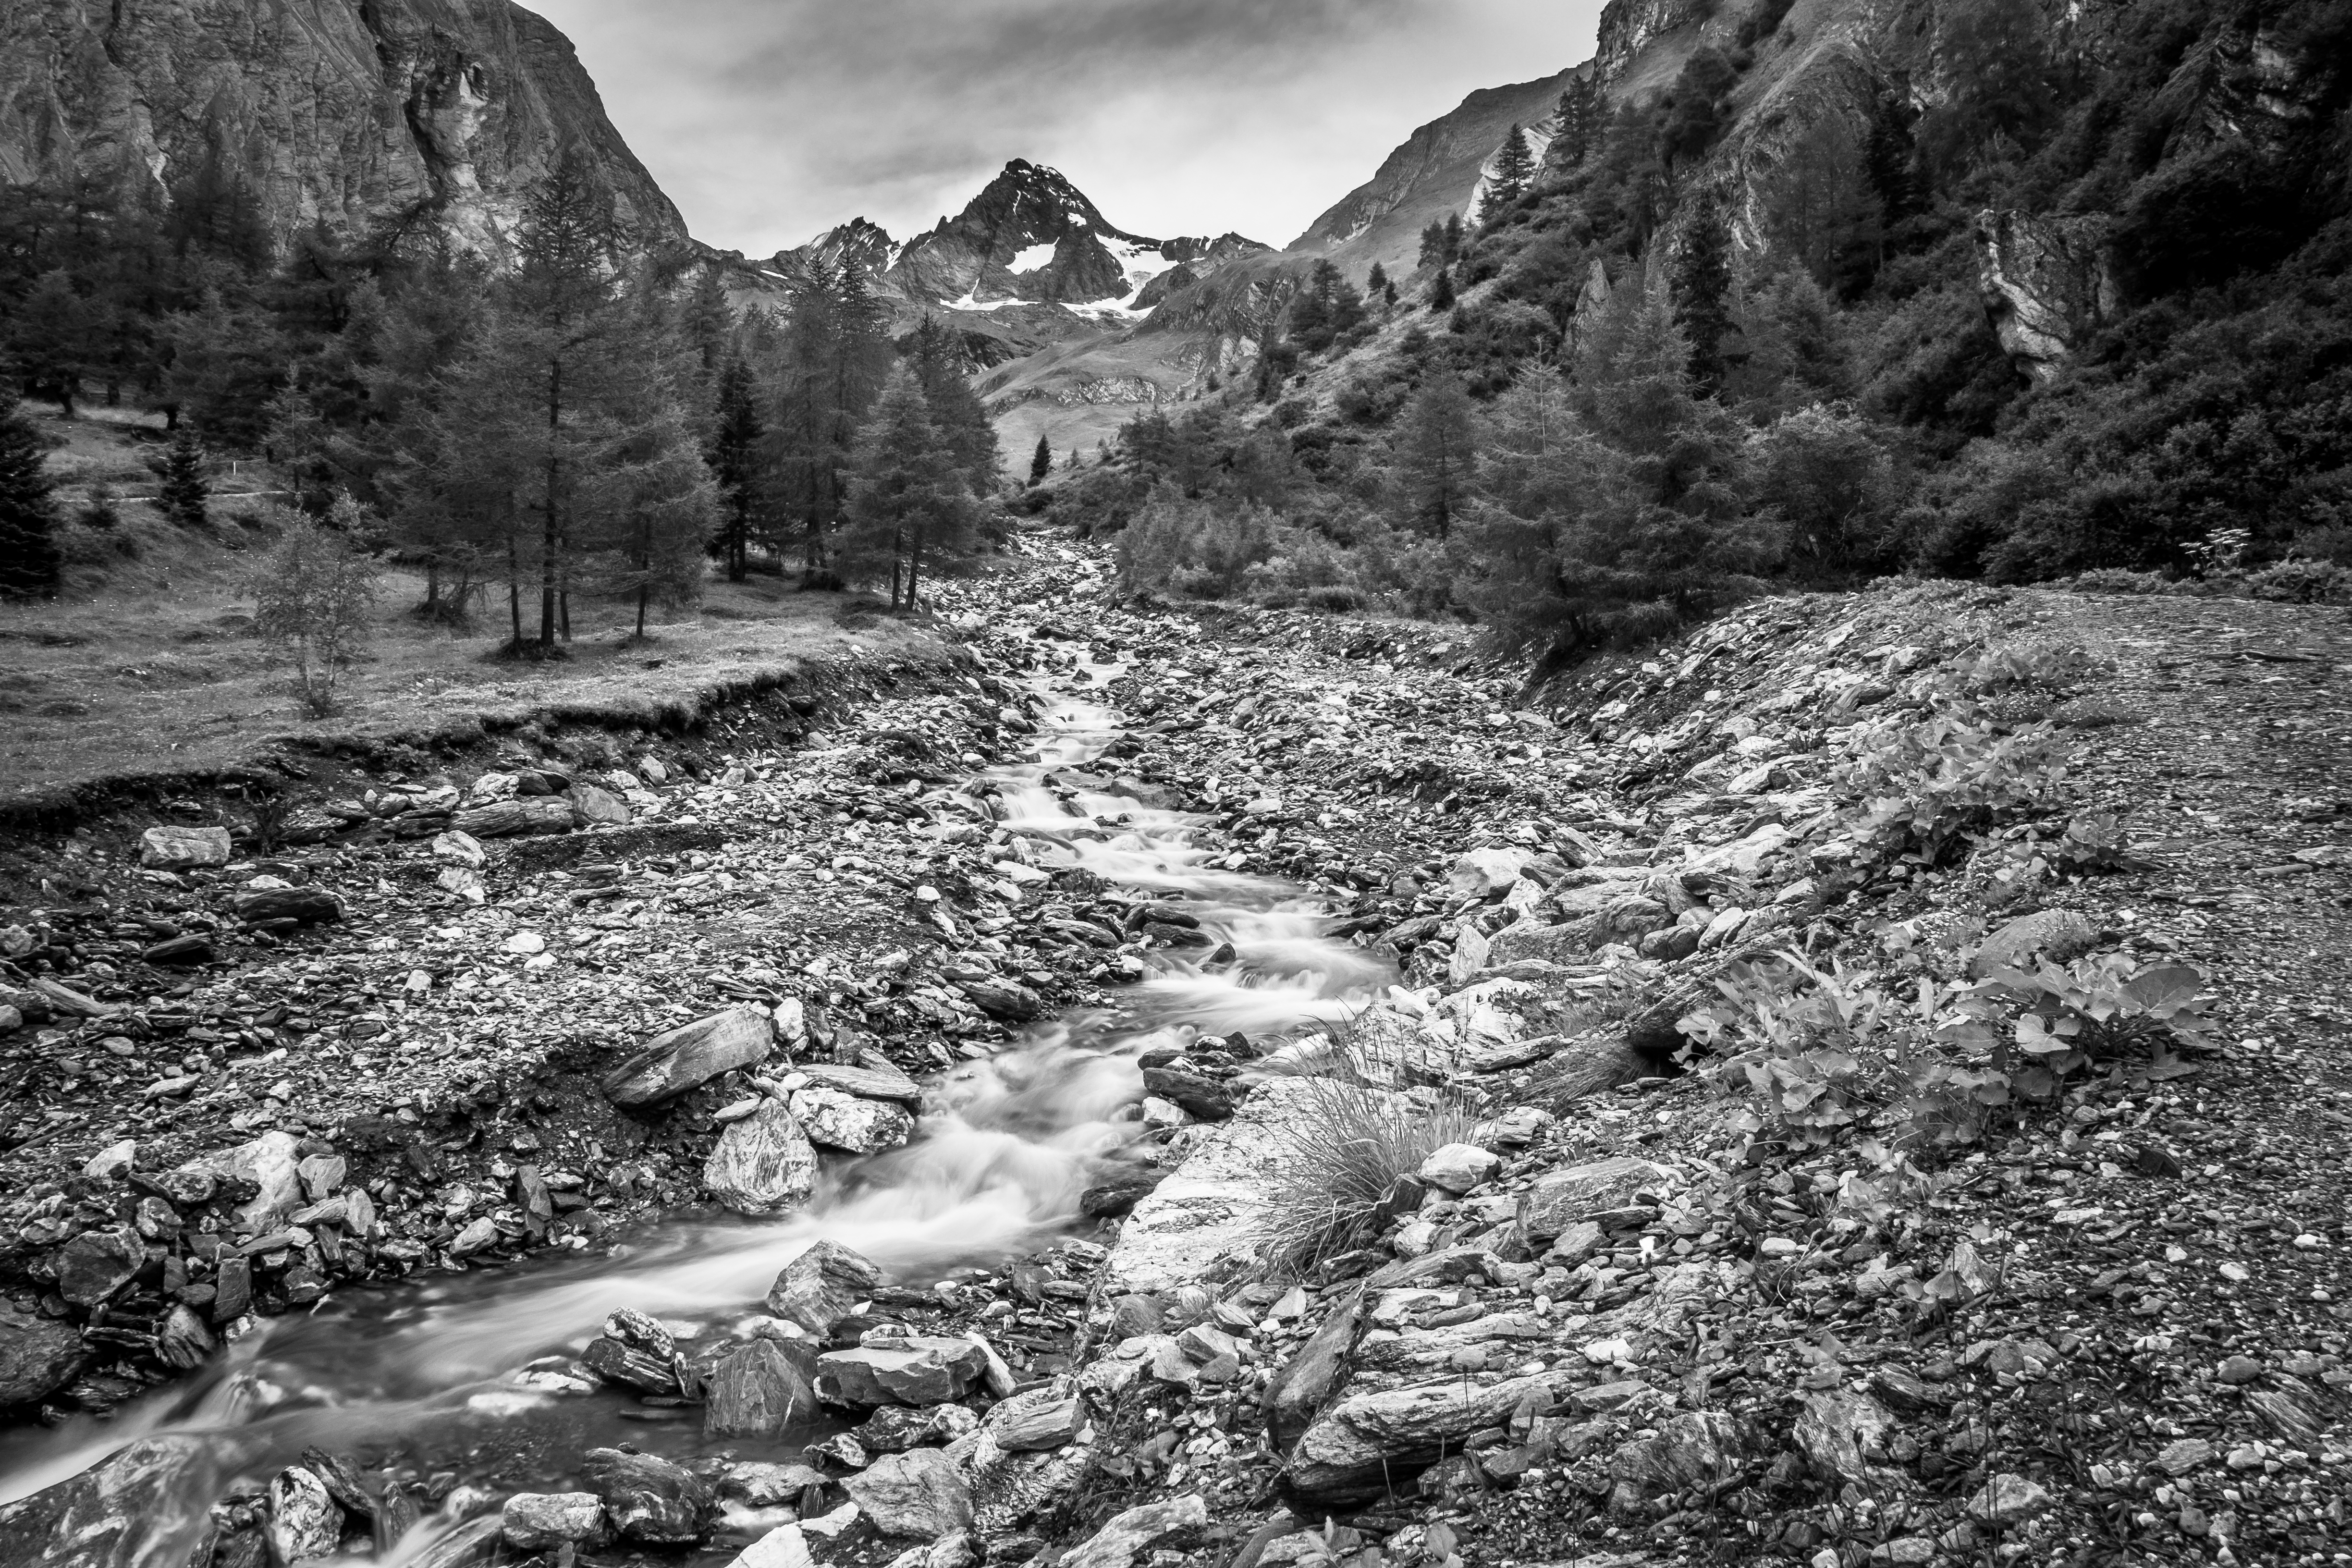
landscape, tree, nature, forest, rock, wilderness, mountain, black and white, river, valley, fujifilm, stream, monochrome, austria, geology, woodland, willyverhulst, grossglockner, monochrome photography, geographical feature, geological phenomenon